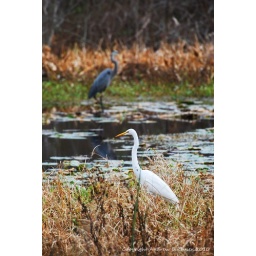
Great white egret with great blue heron in the back